Funny van Dannen

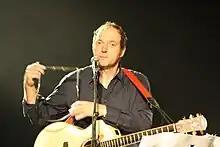
Van Dannen in 2010

Franz-Josef Hagmanns-Dajka (born 1958 in Tüddern, Germany, then under Dutch control), known professionally as Funny van Dannen, is a German singer, songwriter, author, and painter of Dutch origin. Since 1978 Funny Van Dannen has been living in Berlin. He is married and has four sons.